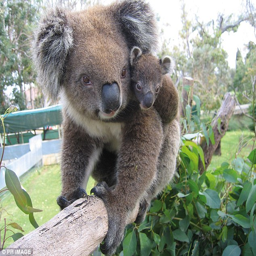
the report showed that percent of the population had vanished